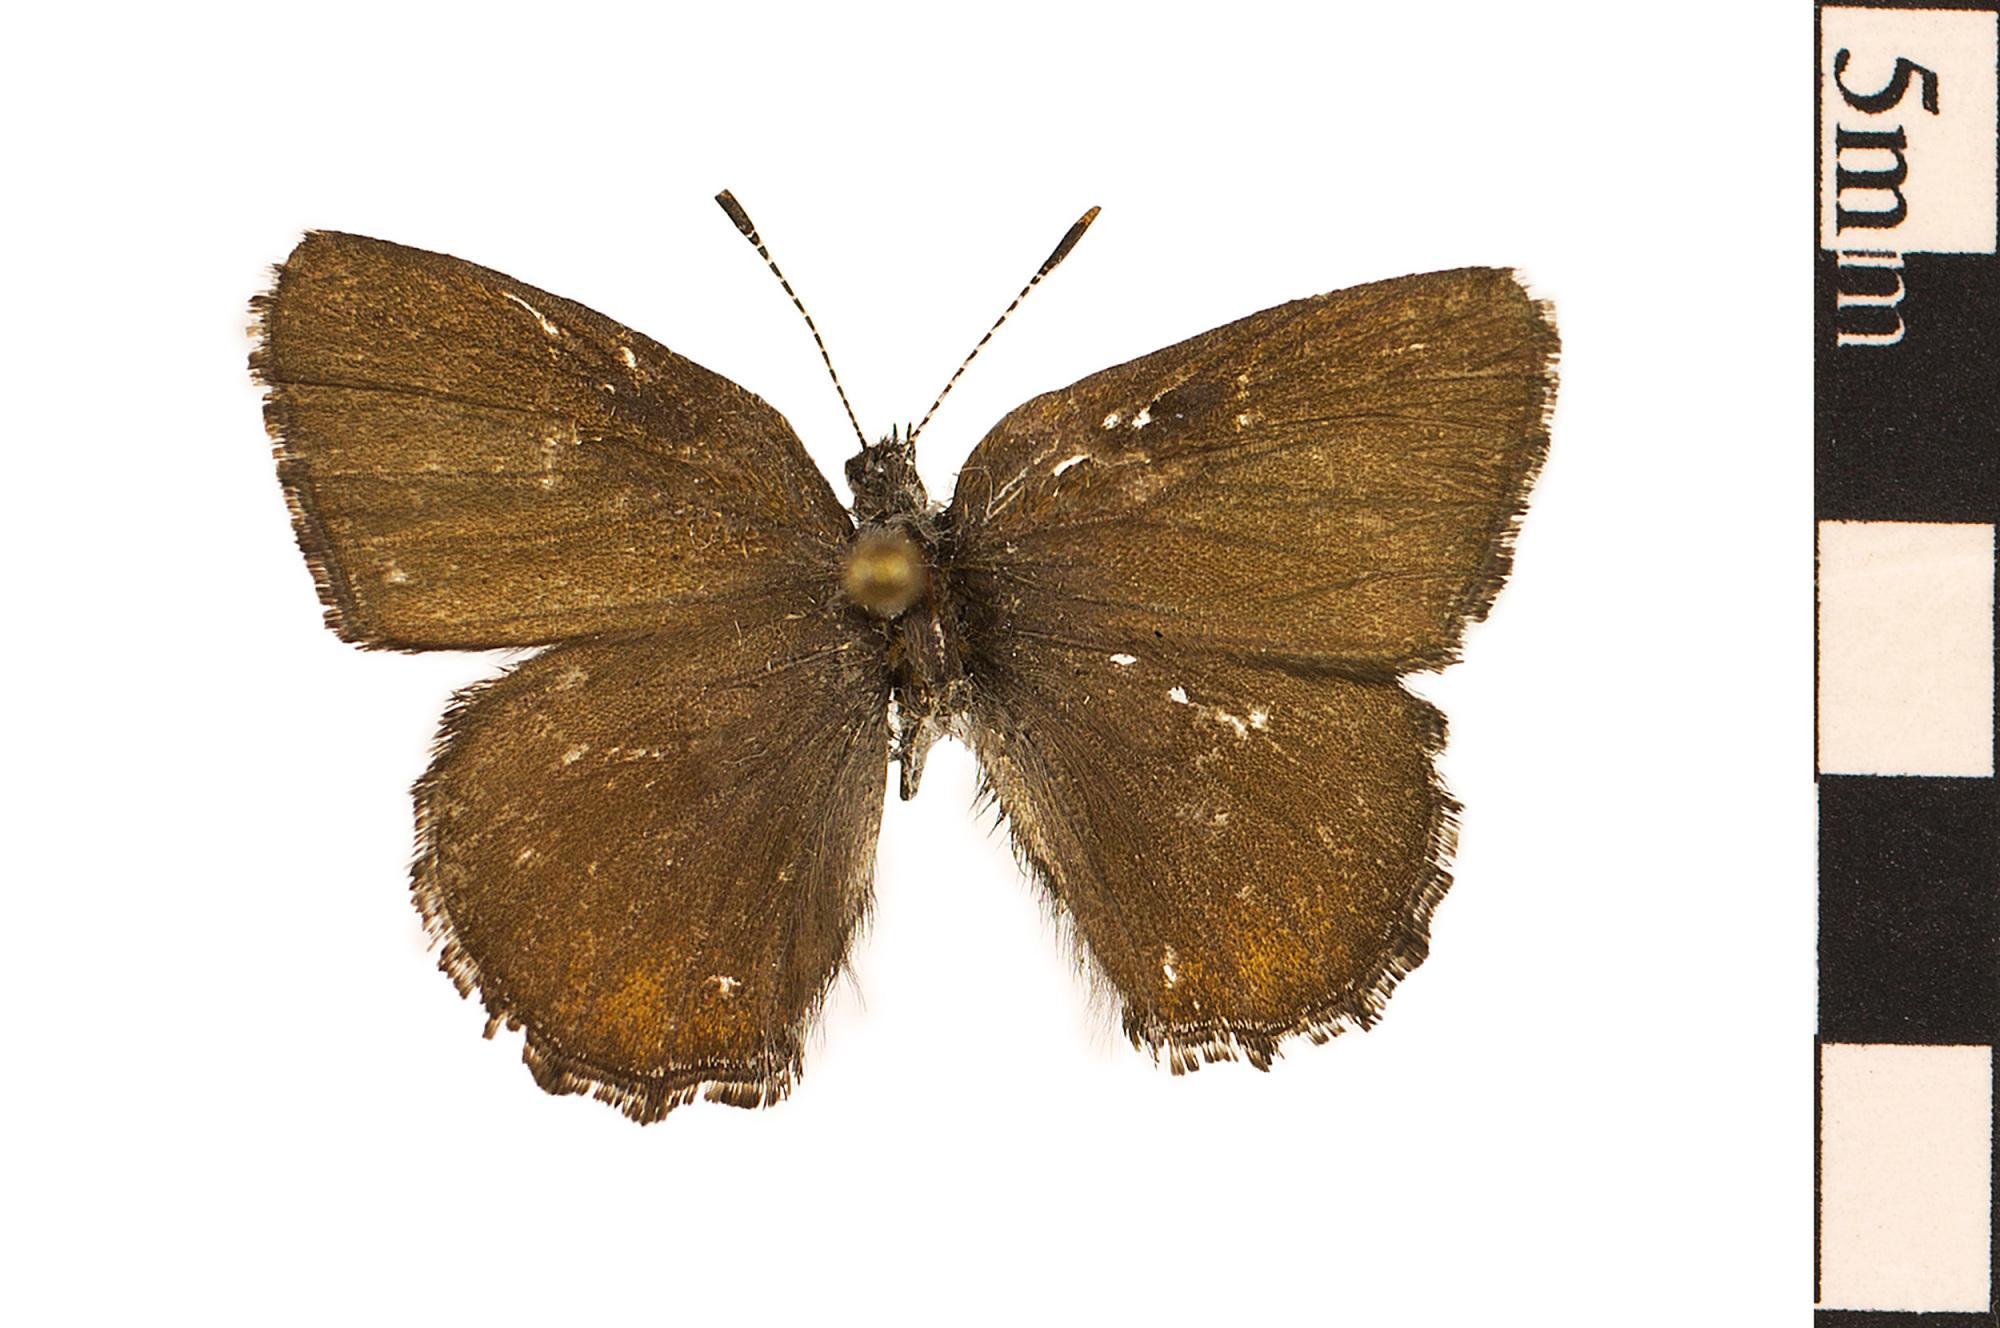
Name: Obscure Elfin
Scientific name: Callophrys polios obscurus
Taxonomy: Animalia, Arthropoda, Hexapoda, Insecta, Lepidoptera, Lycaenidae
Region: Entomology
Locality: Deer Creek, North America, United States, Montana, Missoula County
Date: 1994